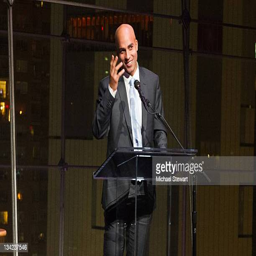
tennis player attends serving for an event